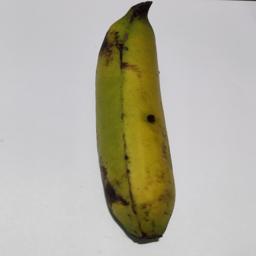
Banana variety: Sagor Kola